Stokesay Castle

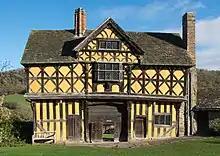
The gatehouse viewed from inside the courthouse

By early 1645 the war had turned decisively against the King, and in February, Parliamentary forces seized the county town of Shrewsbury. This exposed the rest of the region to attack, and in June a force of 800 Parliamentary soldiers pushed south towards Ludlow, attacking Stokesay en route. The Royalist garrison, led by Captain Daurett, was heavily outnumbered and it would have been impossible for them to effectively defend the new gatehouse, which was essentially ornamental. Nonetheless, both sides complied with the protocols of warfare at the time, resulting in a bloodless victory for the Parliamentary force: the besiegers demanded that the garrison surrender, the garrison refused, the attackers demanded a surrender for a second time, and this time the garrison were able to give up the castle with dignity.